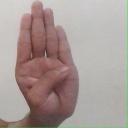
अक्षर: ब